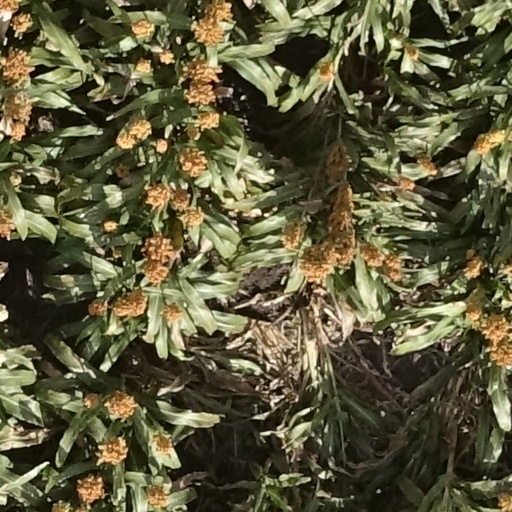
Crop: sorghum